Wafaa El-Sadr

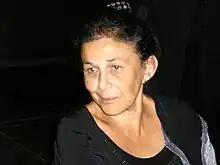
Wafaa El-Sadr at the Consortium of Universities for Global Health 2010 Seattle conference

Wafaa El-Sadr is a Columbia University Professor and the director of ICAP at Columbia University, Columbia World Projects and the Center for Infectious Disease Epidemiologic Research (CIDER) at Columbia Mailman School of Public Health.